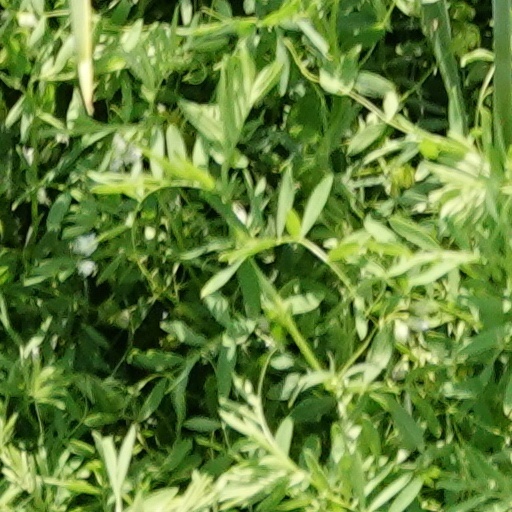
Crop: wheat